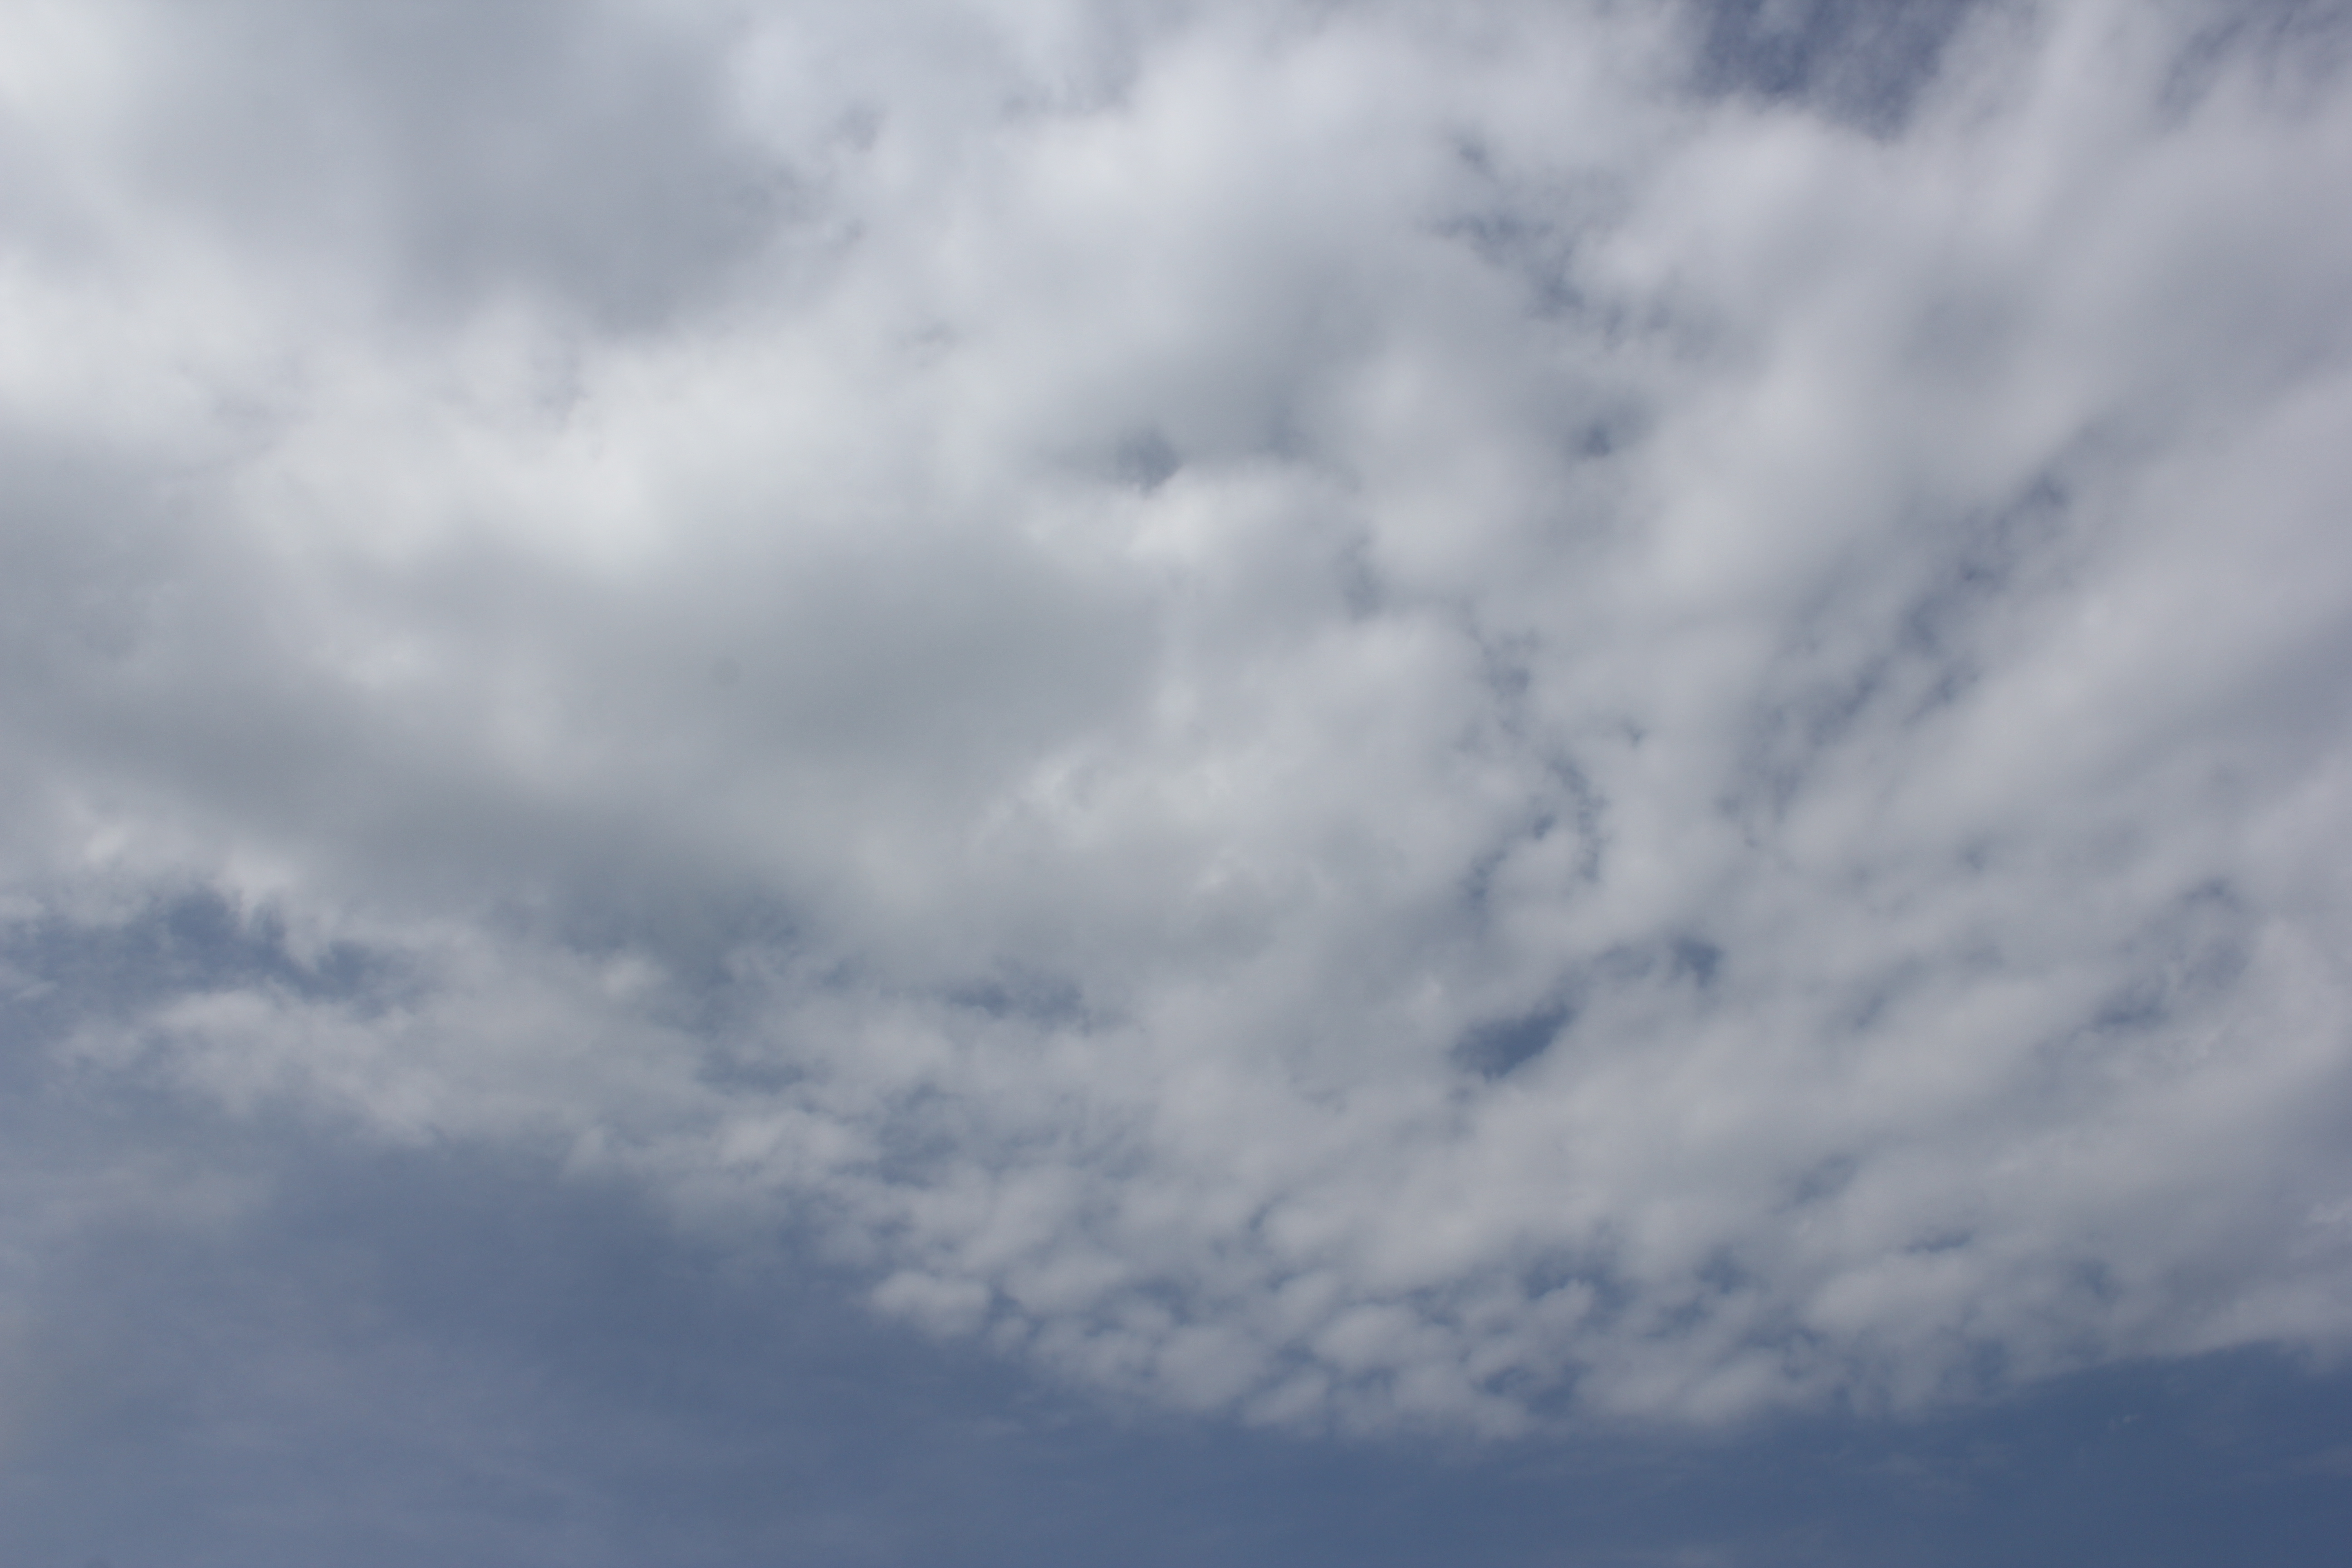
Cloud type: Altocumulus